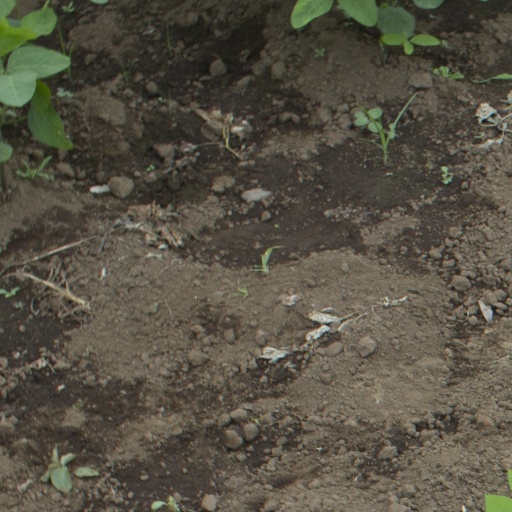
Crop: soybean